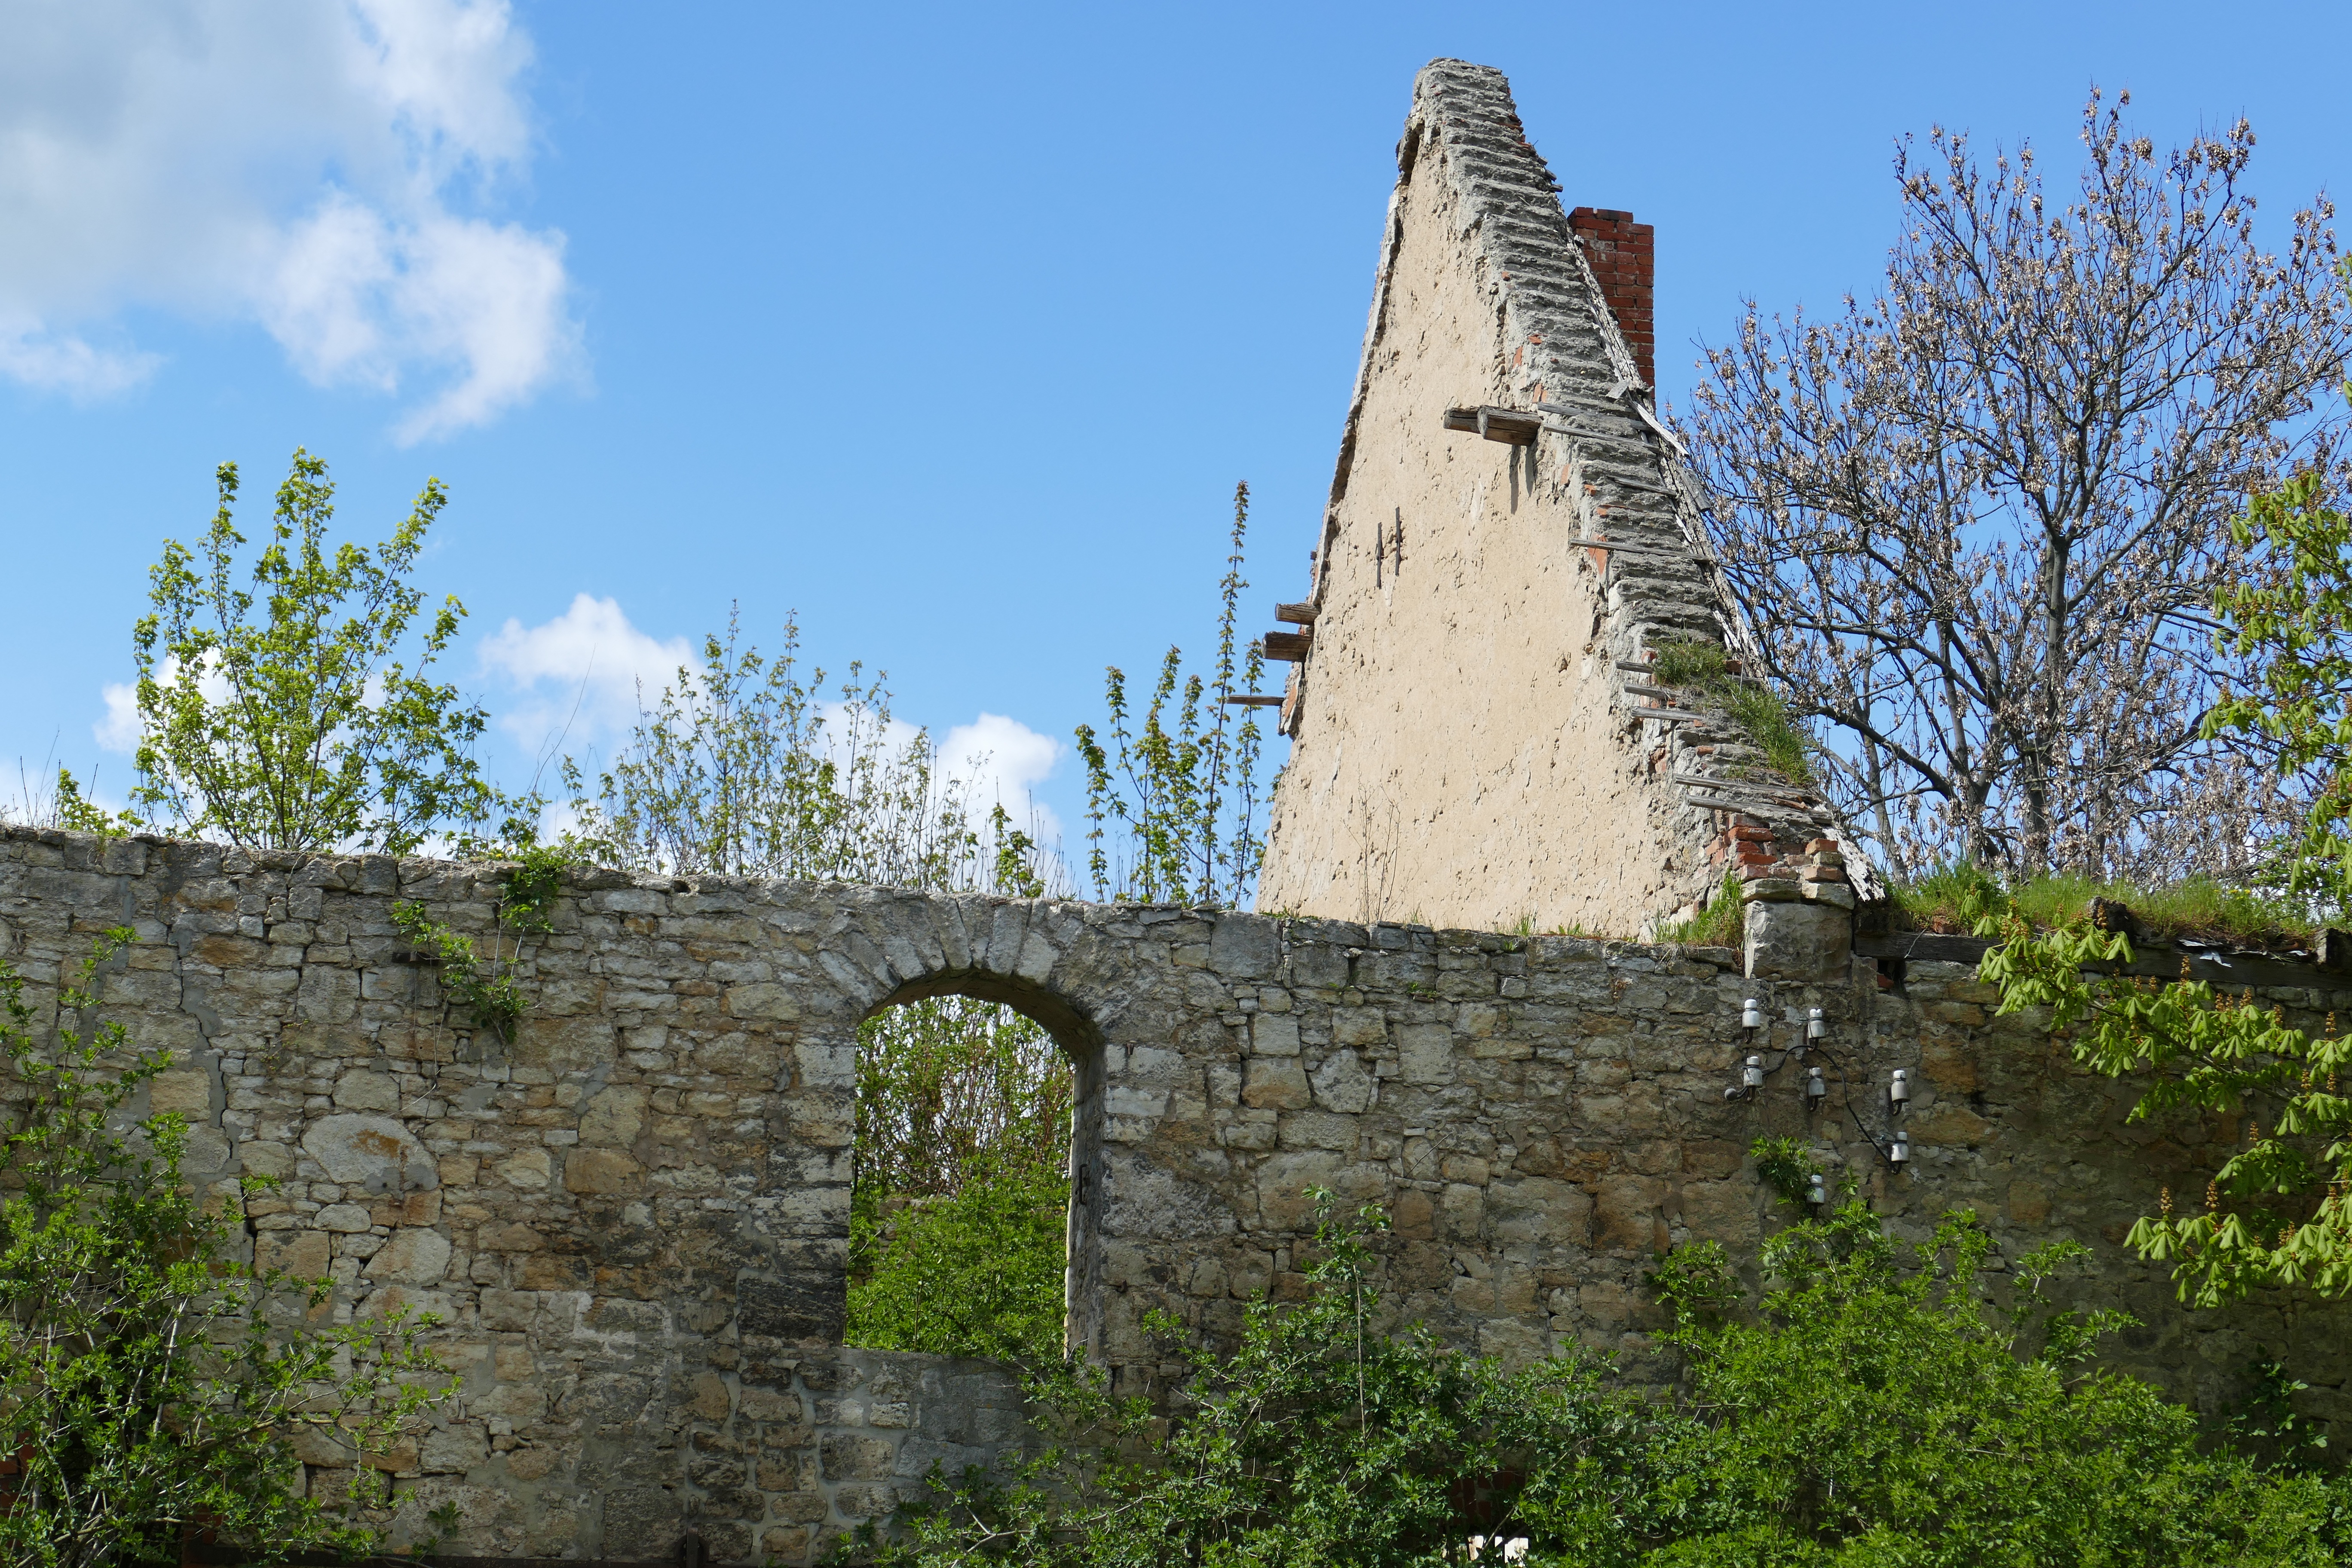
growth, farm, building, chateau, castle, landmark, chapel, decay, fortification, ruin, place of worship, ruins, monastery, abbey, estate, archaeological site, roof ridge, historic site, ancient history